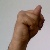
The image shows a hand gesture representing the letter 'N' in Indian Sign Language.